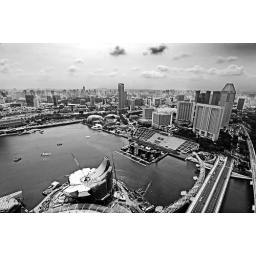
Marina Bay in black and white